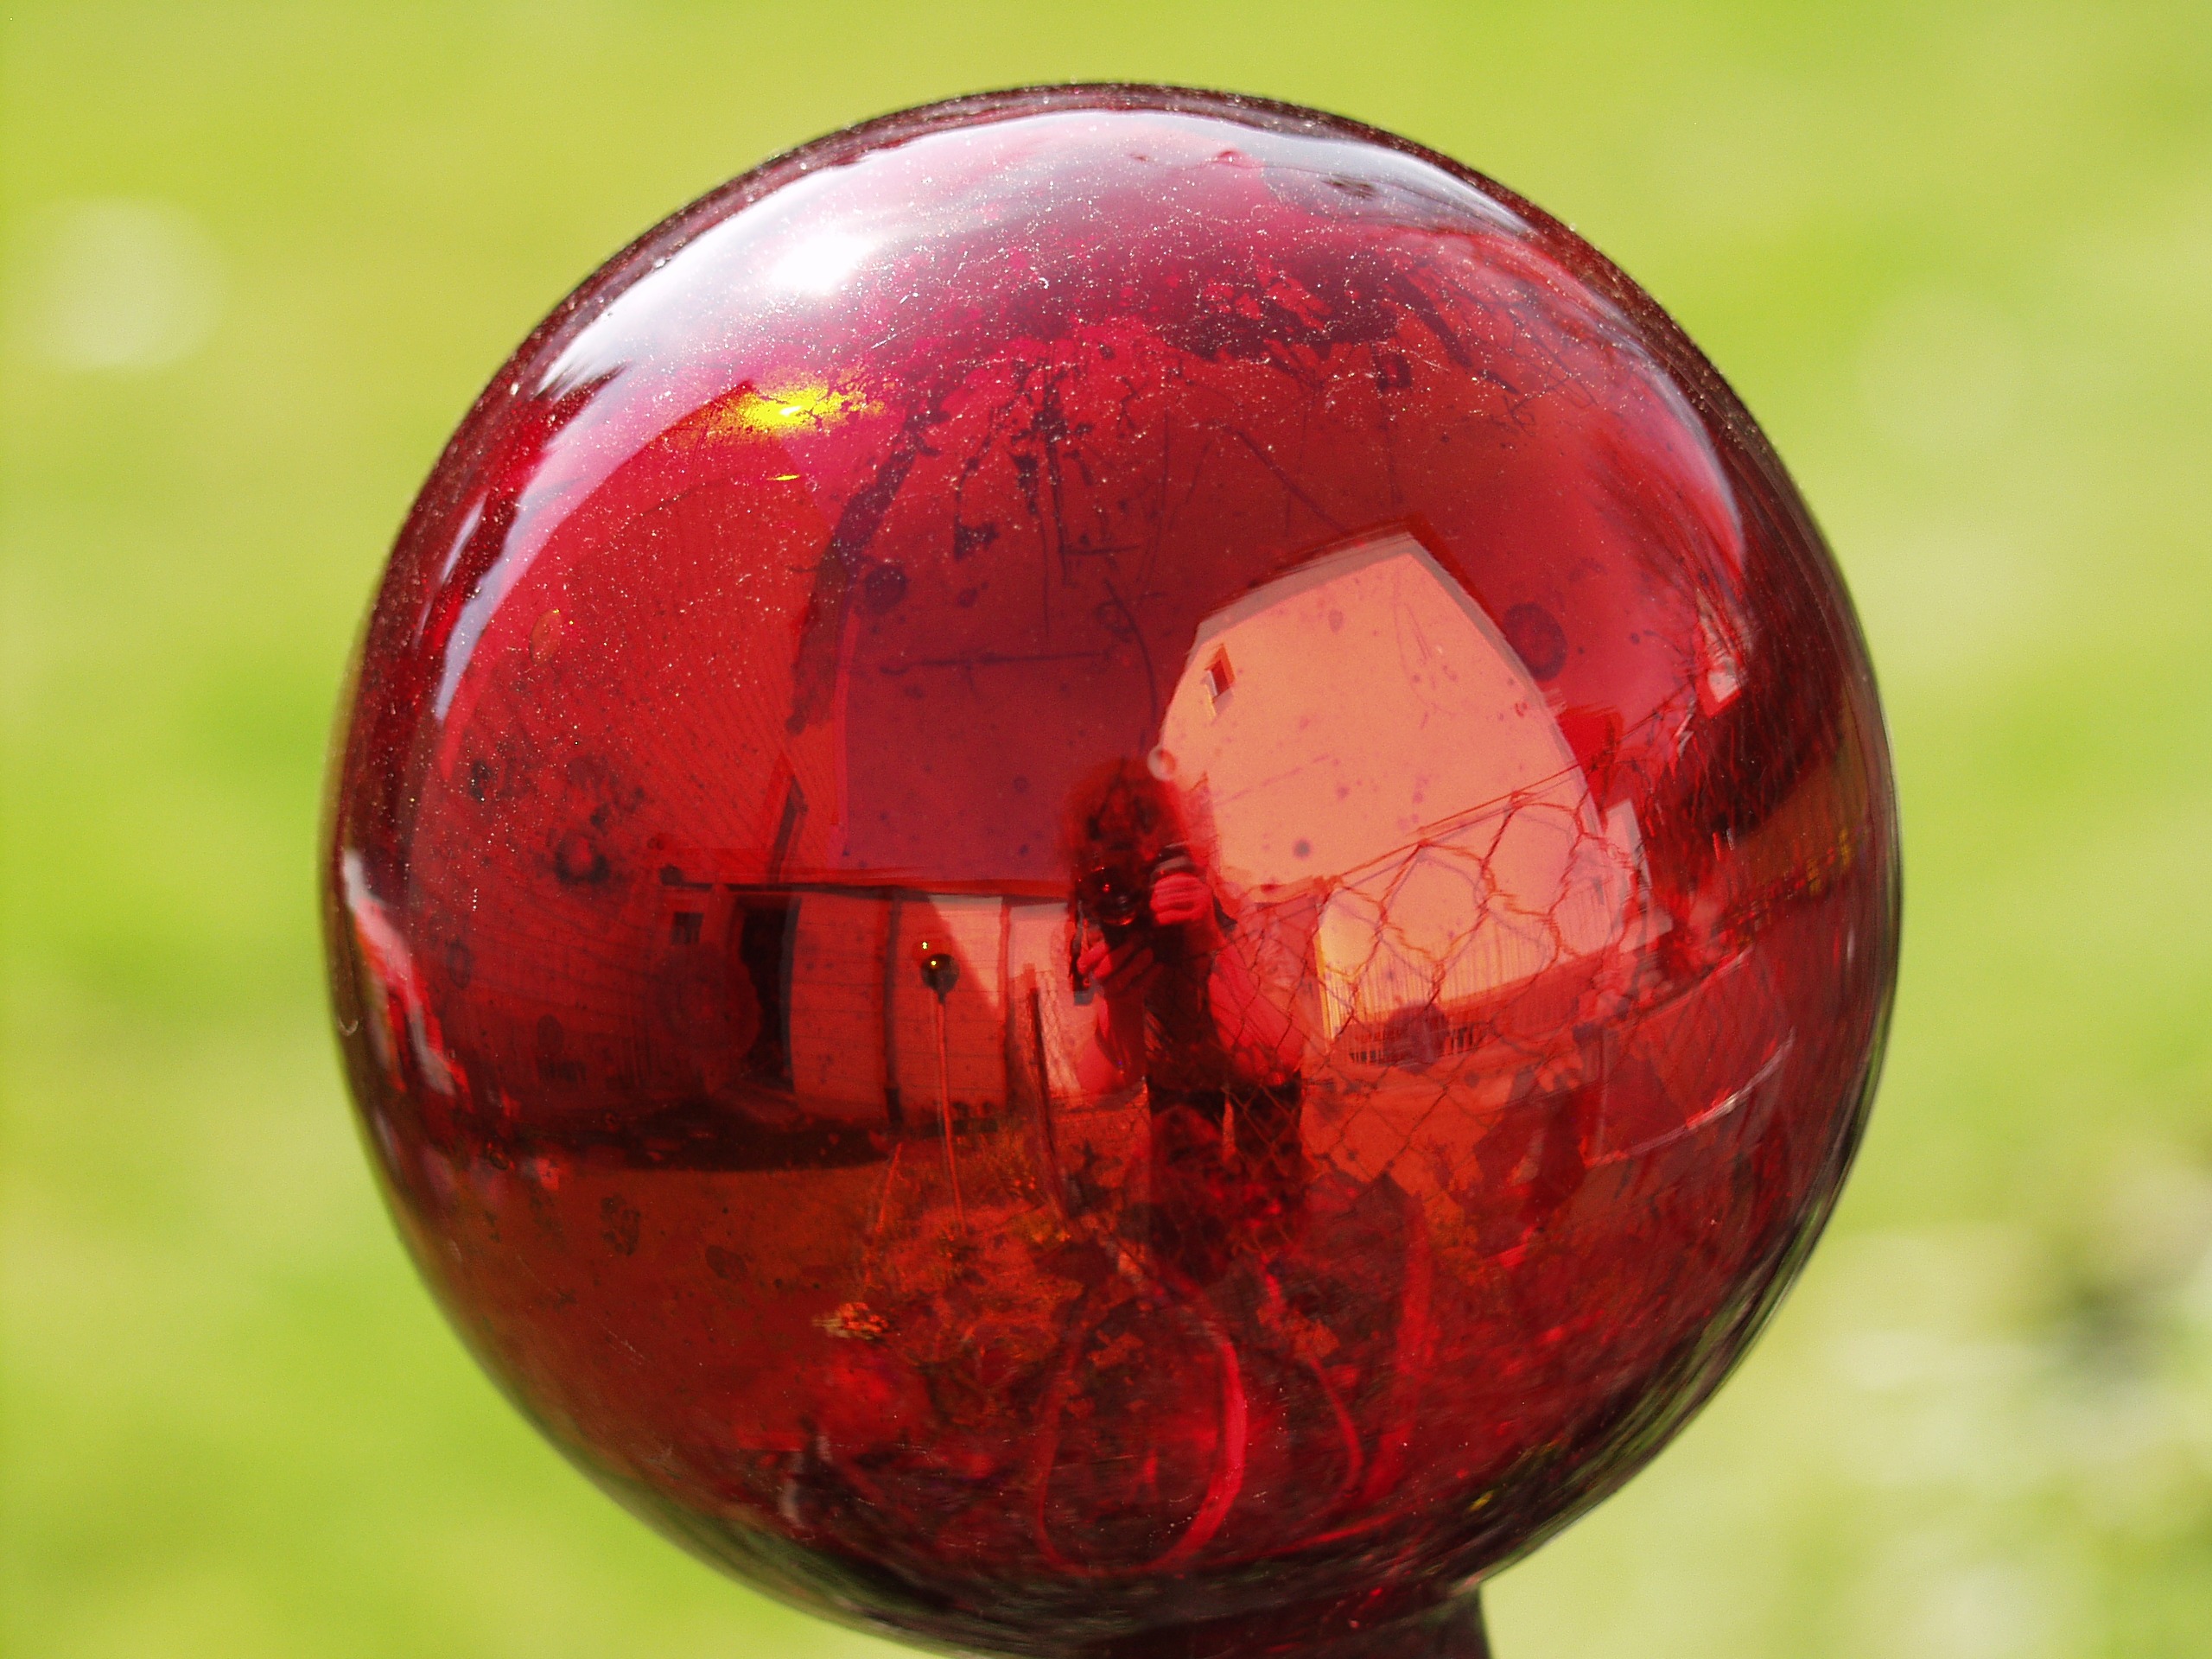
glass, food, red, distortion, ball, reflections, sphere, shape, mirroring, macro photography, mirror image, red shimmer, rose ball